Gold mining in Western Australia

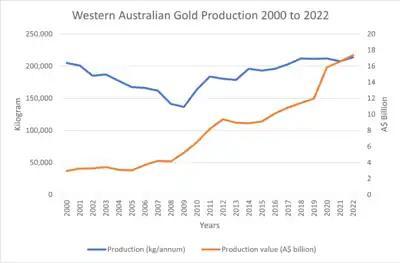
Western Australian gold production and value from 2000 to 2022

Gold production in Western Australia begun in the 1890s, reaching its first peak in 1903, with over 50 tonnes of gold produced annually. Production gradually fell to reach a first low in the late 1920s. At that point, Western Australia was almost the only state in Australia to still produce gold. Production rose once more during the Great Depression, to reach a second peak in 1939.